Alexander Haddow

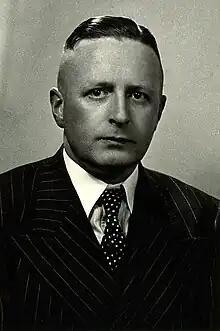
Portrait. Credit: Wellcome Collection

Sir Alexander Haddow FRS FRSE (18 January 1907 – 21 January 1976) was a Scottish physician and pathologist at the forefront of cancer research in the 1940s. He served as Director of the Institute of Cancer Research from 1946 to 1969. He was also President of the Universal Union Against Cancer.